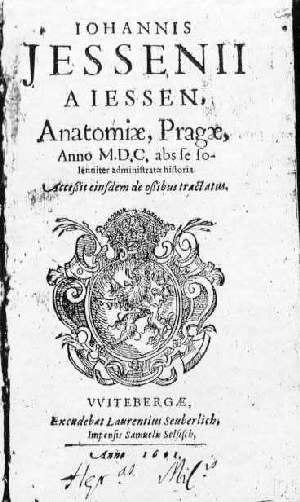
Statue de Ján Jesenský